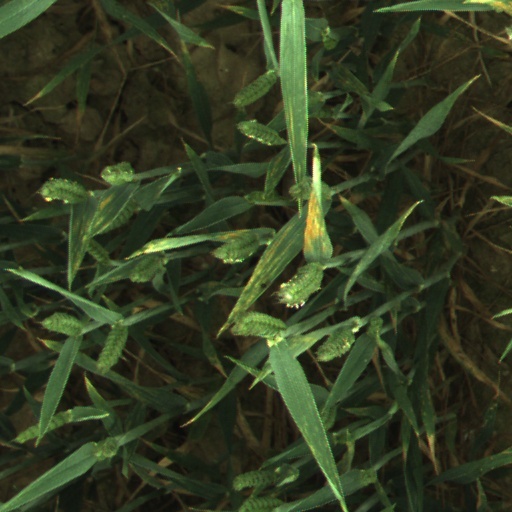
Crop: wheat